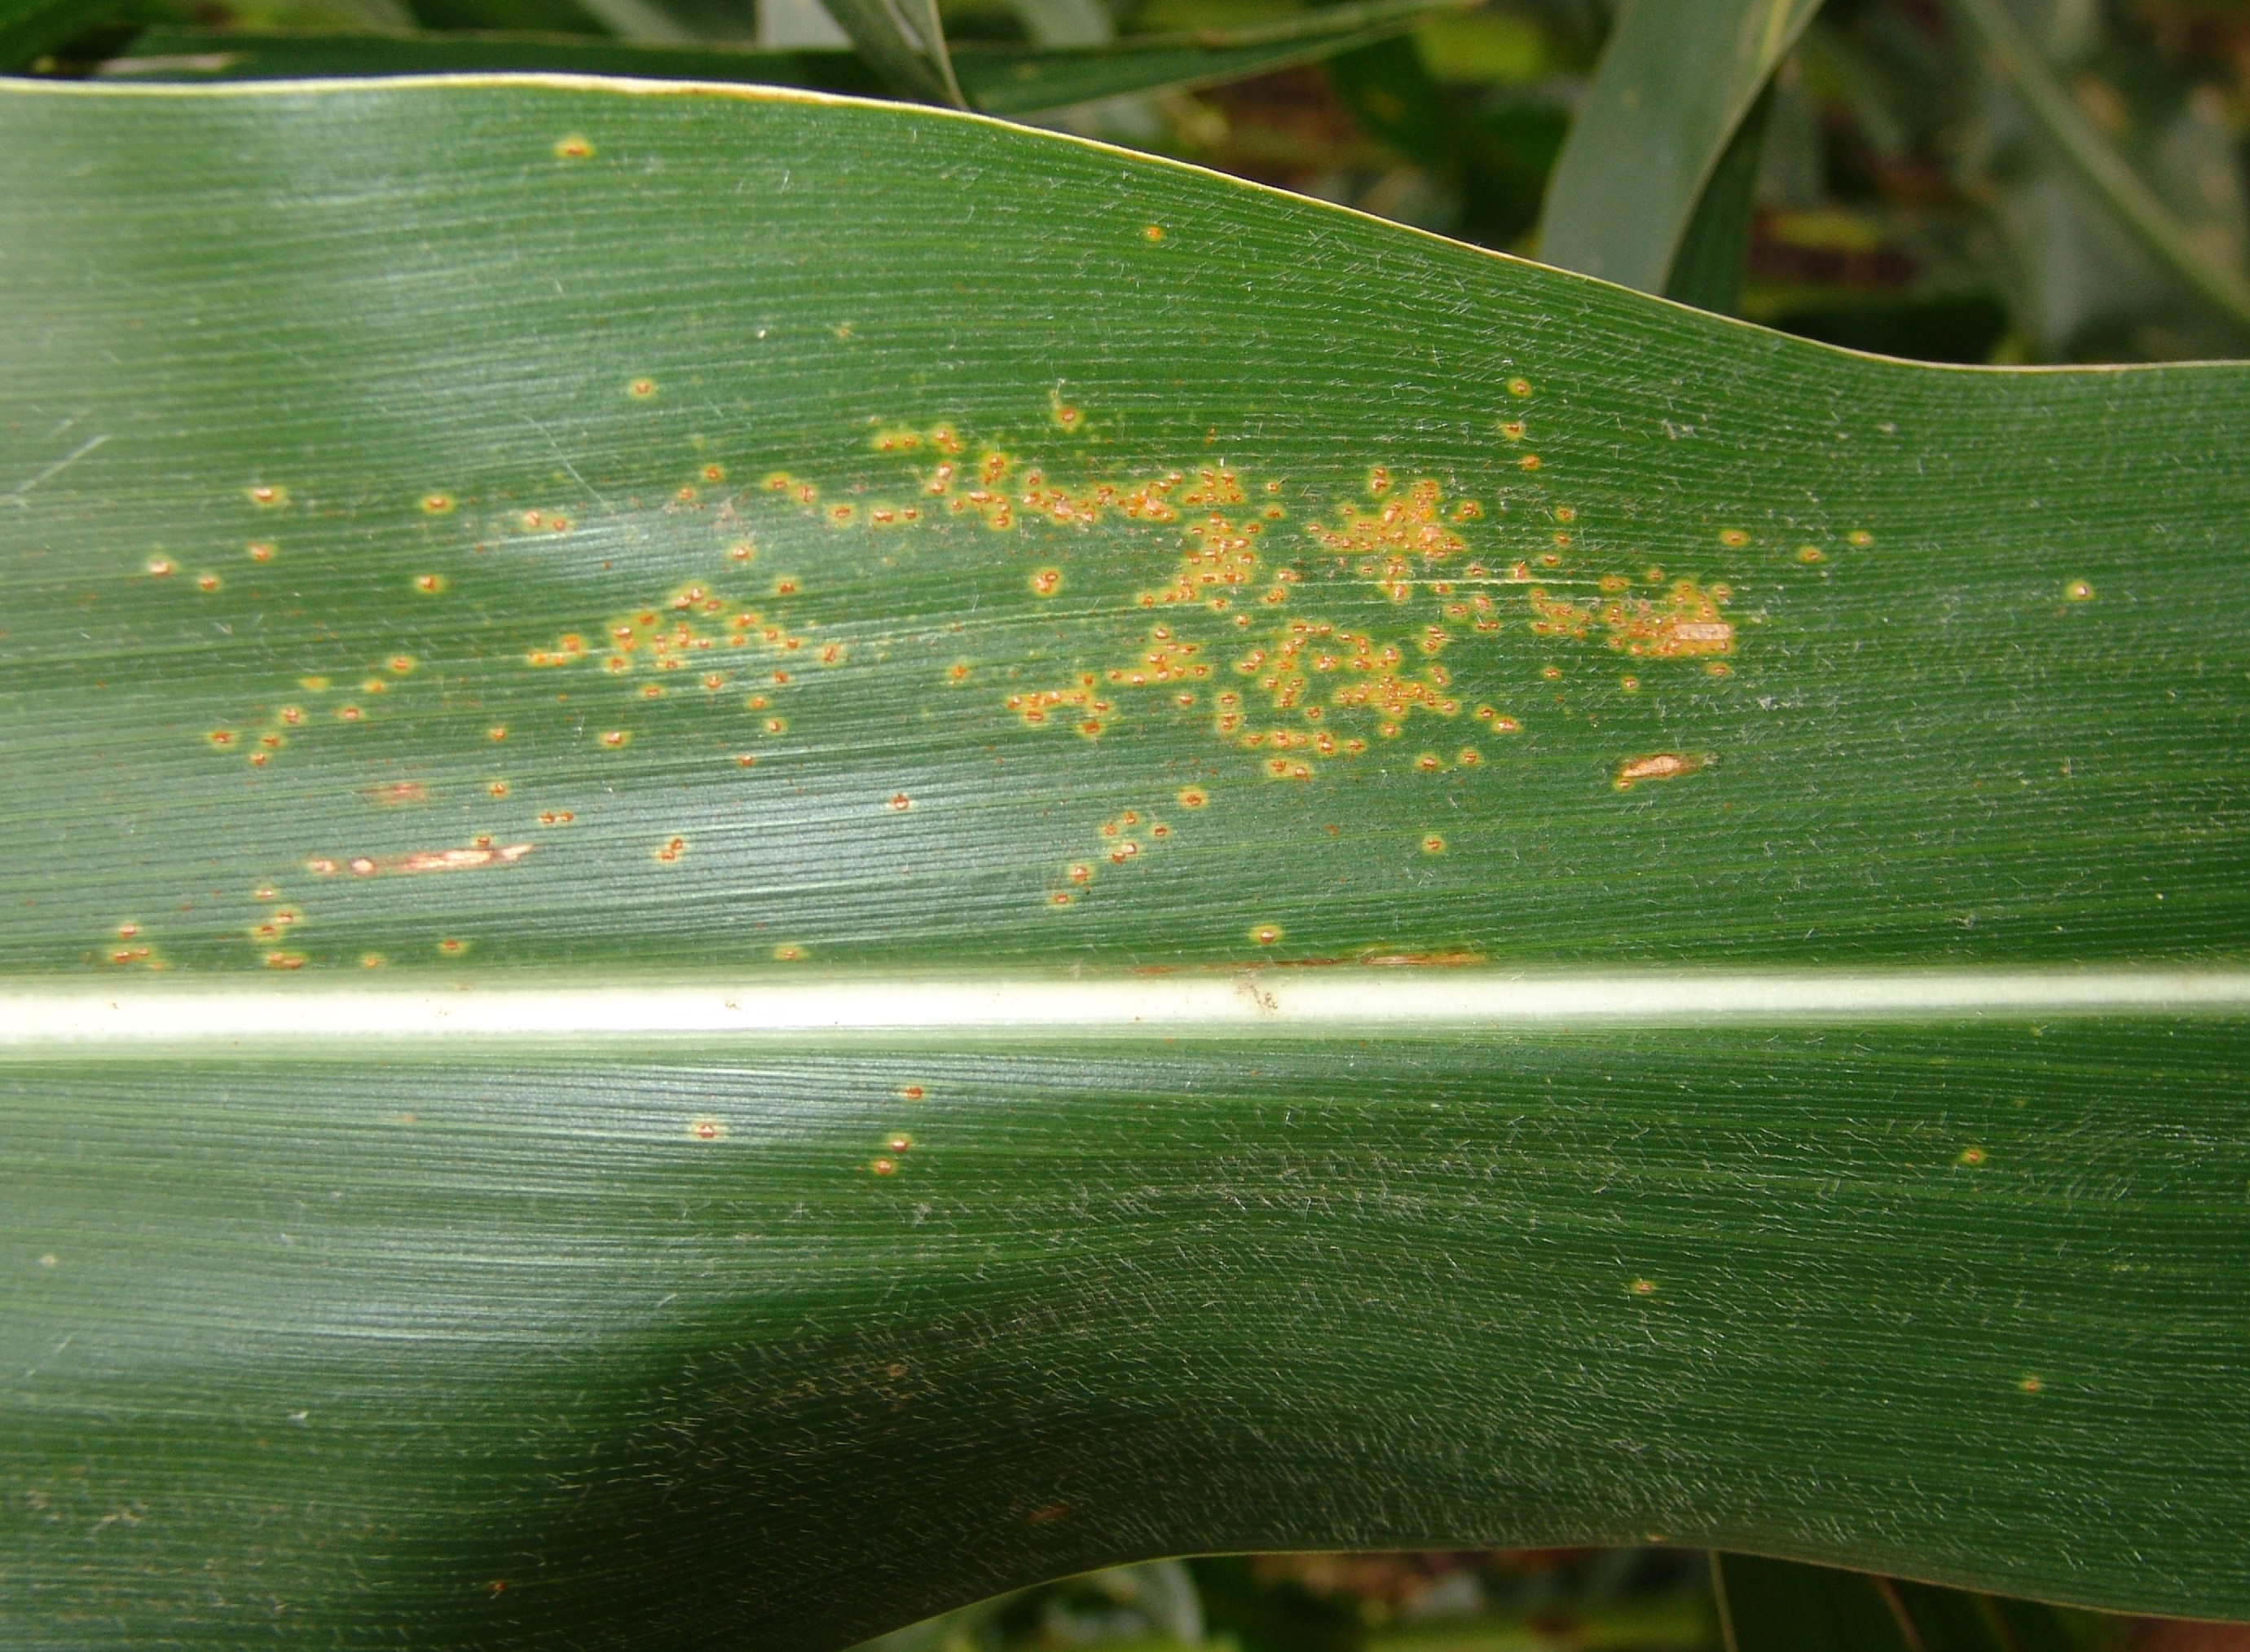
Labels: Corn rust leaf